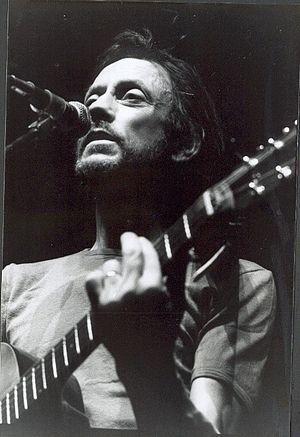
Graeme Allwright /ɡɹæm ˌɔːlˈɹaɪt/, né le 7 novembre 1926 à Lyall Bay et mort le 16 février 2020 à Couilly-Pont-aux-Dames, est un chanteur auteur-compositeur-interprète franco-néo-zélandais.